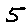
Label: 5